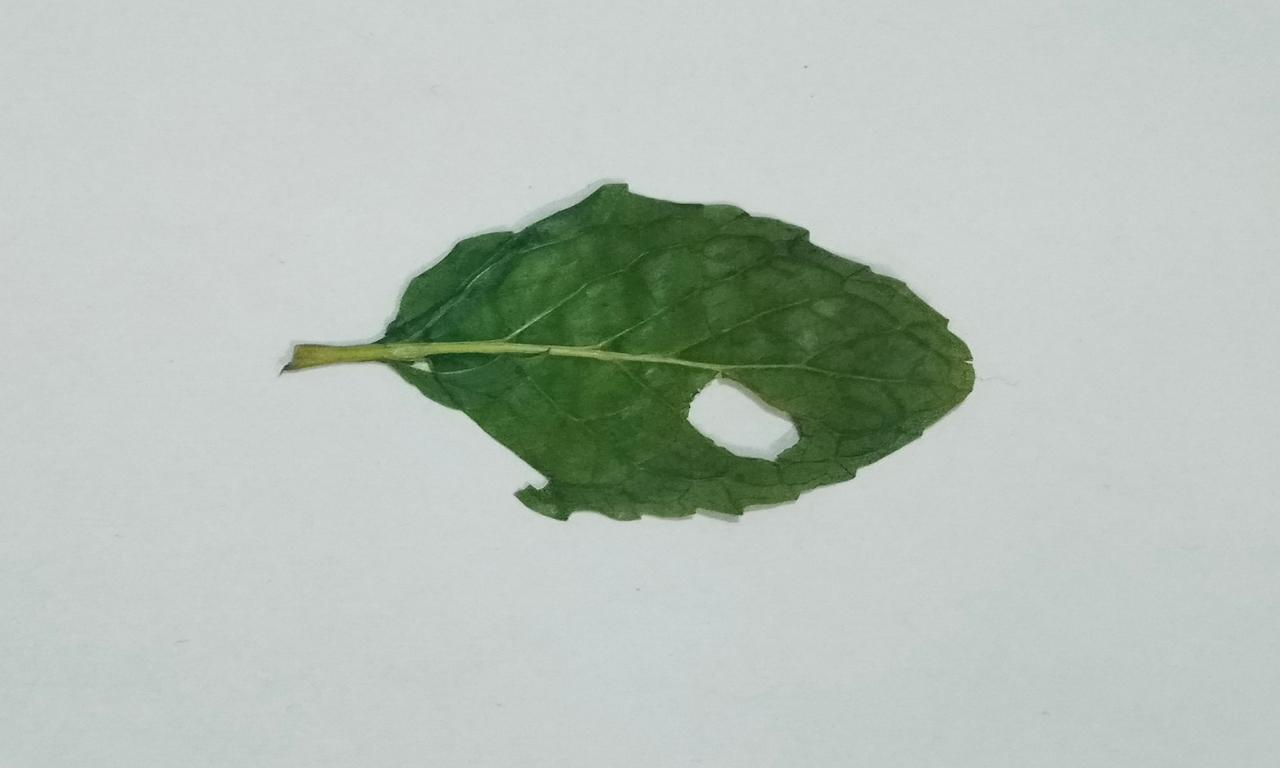
Label: Dried